Annamitta Kai

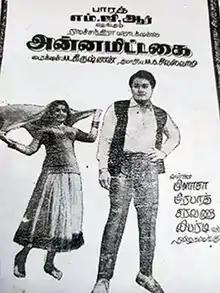
Poster

Annamitta Kai is a 1972 Indian Tamil-language film written by G. Subramanium and directed by M. Krishnan Nair, starring M. G. Ramachandran, Jayalalithaa and Bharathi. It was produced by Ramachandra Productions, owned by M. S. Sivaswamy. "Annamitta Kai" was Ramachandran's last black and white film.